Beorn

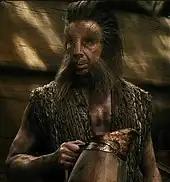
Mikael Persbrandt portrayed Beorn in Peter Jackson's "Hobbit" films with a "primitive energy" and an accent that was "perfect for the role".

Burns writes that Beorn's character, too, contains a complex tension between Norse and English. As a skin-changer he is evidently pagan and Norse; but his vegetarianism, reluctance to use metal, home-loving nature and flower garden all look more compatible with Christianity and Englishness, without being those things specifically. Burns comments that he is thus